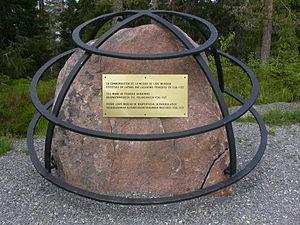
Une méridienne est un arc de méridien déterminé par triangulation géodésique et mesures astronomiques. Une de ses finalités premières est de déterminer la grandeur d'un degré de méridien terrestre, en un lieu, pour « mesurer la Terre ».
Aavasaksa, en suédois Avasaksa, anciennement orthographié Avasaxa, est une colline de Finlande culminant à 242 mètres d'altitude dans la commune d'Ylitornio. Elle est située dans la région et province de Laponie, à quelques kilomètres au sud du cercle polaire arctique, et fait face à la frontière suédoise, délimitée par la rivière Torne, qui coule à l'ouest. Offrant depuis son sommet un large panorama de la nature lapone, elle constitue le point le plus méridional de Finlande permettant l'observation du soleil de minuit. Théâtre de l'expédition Maupertuis au cours de la première moitié du XVIIIᵉ siècle, la colline est ensuite utilisée comme repère dans l'arc géodésique de Struve au cours du XIXᵉ siècle, ce qui lui vaut de faire partie du patrimoine mondial de l'UNESCO depuis 2005 aux côtés de 33 autres sites de mesures. Site touristique renommé depuis plus d'un siècle, elle accueille aujourd'hui des milliers de visiteurs chaque année. En raison de son intérêt historique et de sa localisation originale, elle a été classée parmi les 27 paysages nationaux de Finlande.